George Julian Zolnay

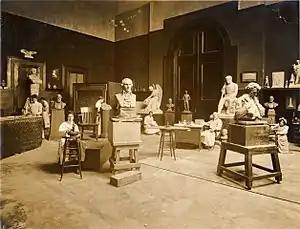
Zolnay at the Art Academy of People's University, with students including Caroline Risque and Nancy Coonsman

In 1903 Zolnay moved to St. Louis to head the sculpture department of the St. Louis School of Fine Arts, taking the place of Robert P. Bringhurst, and teaching there several years while continuing to pursue commissions, many in the south. Among Zolnay's students in St. Louis were Caroline Risque, Nancy Coonsman, and Adele Schulenburg Gleeson. As of November 19, 1903, Zolnay was the instructor of modeling at the school, curator of sculpture in its associated Museum of Fine Arts, and had just been appointed to the three-man board overseeing the Art Department at the 1904 Louisiana Purchase Exposition, a role in which he would report to Halsey Ives, who had founded the school 20 years prior. Zolnay also contributed two significant figures for the Transportation Building at the fair.